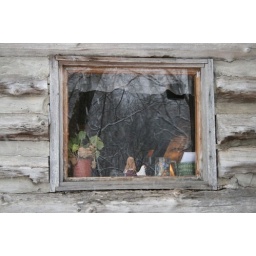
I forgot my cell phone in the car last night, so I had to brave the snow. I took my camera with me.